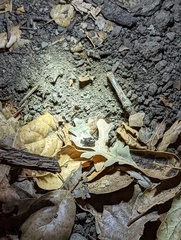
Species: Lactrodectus_hesperus